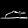
Label: Sandal